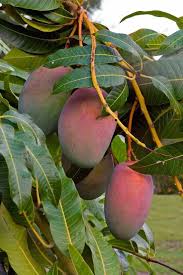
Label: Mango